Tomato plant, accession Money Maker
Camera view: bottom (45 deg); turntable rotation: 120 degrees
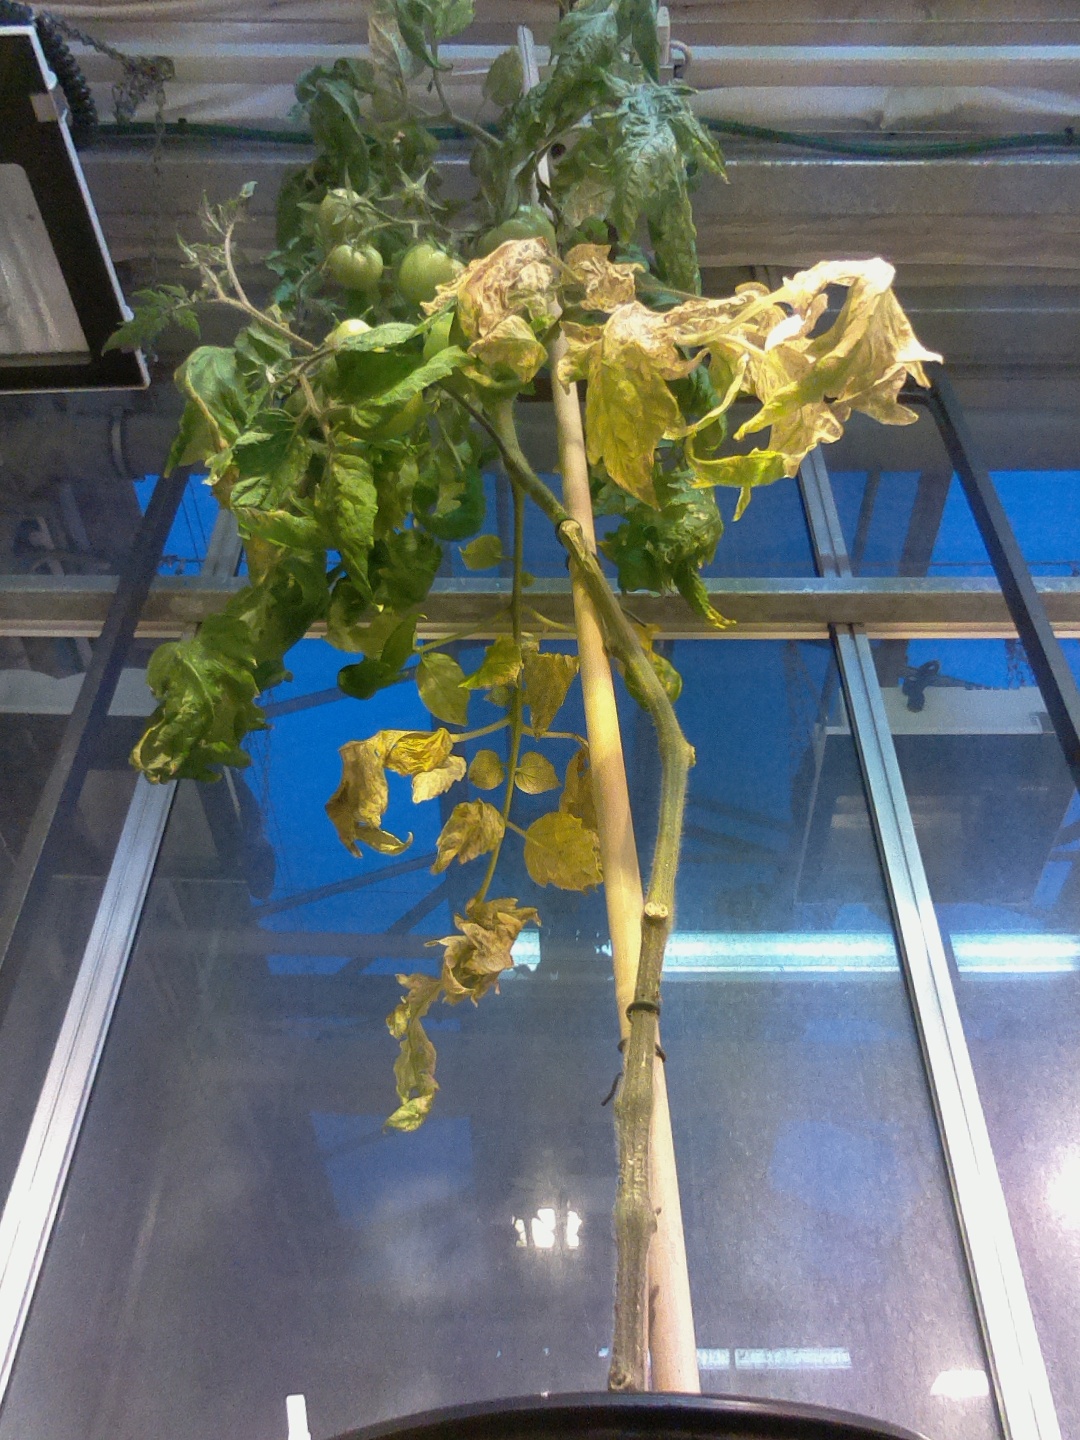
BBCH growth stage 77: 70%-80% of final fruit size